Spray painting

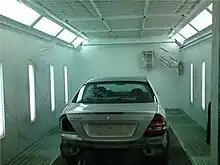
A car in a spray booth

A spray booth is a pressure-controlled closed environment, originally used to paint vehicles in a body shop. Its effective design promotes efficient paint application, minimizing contamination and maximizing the quality of the finished product. To ensure the ideal working conditions (temperature, airflow, and humidity), these environments are equipped with ventilation, consisting of mechanical fans driven by electric motors, and optionally burners to heat the air to speed paint drying. Toxic solvents and paint particles are exhausted outside, possibly after filtering and treatment to reduce air pollution. Prevention of fires and dust explosions is also a high priority. To assist in the removal of the over sprayed paint from the air and to provide efficient operation of the down-draft, water-washed paint spray booths utilize paint detackifying chemical agents.